Selangor

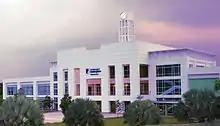
The main building of the University of Nottingham's Malaysian Campus in Semenyih.

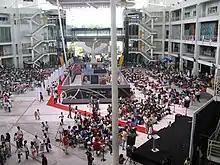
Limkokwing University of Creative Technology in Cyberjaya

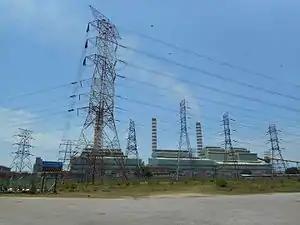
Sultan Abdul Aziz Shah Power Station in Kapar, Klang

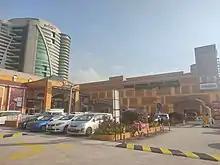
1 Utama Shopping Centre in Petaling Jaya is the second largest shopping mall in Malaysia.

There are five main power stations in Selangor, namely; Sultan Salahuddin Abdul Aziz Shah Power Station, Connaught Bridge Power Station, Putrajaya Power Station, Kuala Langat Power Plant and Jimah Energy Ventures.